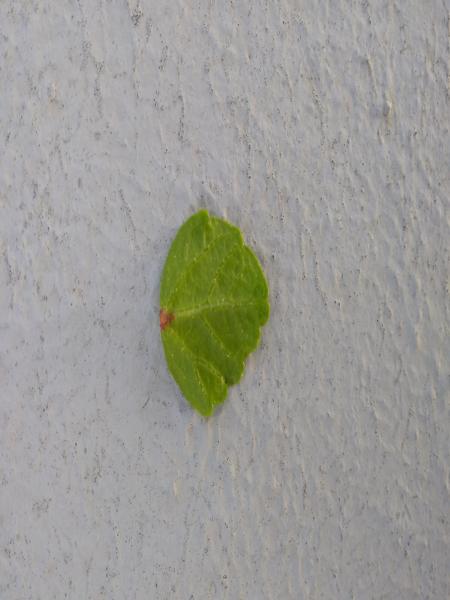
Plant: Hibiscus